Wyoming Hurricane

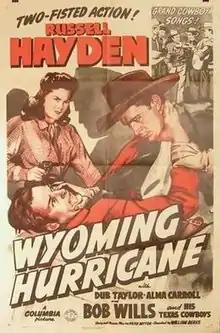
Theatrical release poster

Wyoming Hurricane is a 1944 American Western film directed by William Berke and written by Fred Myton. The film stars Russell Hayden, Dub Taylor, Bob Wills, Tommy Duncan, Leon McAuliffe and Alma Carroll. The film was released on April 20, 1944, by Columbia Pictures.